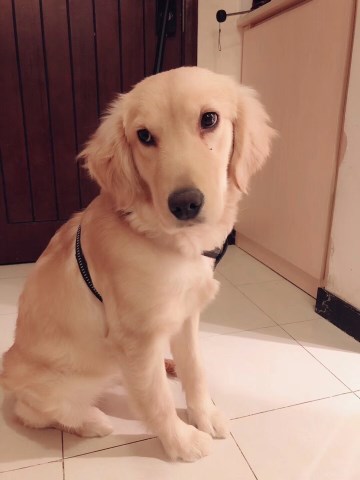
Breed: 5355-n000126-golden_retriever